Historical buildings and structures of Grand Teton National Park

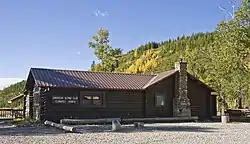
Double Diamond Ranch, also known as Climbers' Ranch

The Flying V Ranch was established in 1921 as a dude ranch, but was sold in 1935 to Gustav Koven and Paul Petzoldt, who intended to operate the ranch as a climbing school. After changing the name to the Ramshorn Dude Ranch, the partnership fell apart. After acquisition by the Park Service in 1956 the Ramshorn was operated as a concession under the Elbo Ranch name, which had been displaced from its previous location at the foot of the mountains when the original Elbo-Manges ranch was purchased and used for Park Service personnel housing. The Ramshorn now houses the Teton Science School. Another 1920s establishment was Leek's Lodge on upper Jackson Lake, close to the AMK, which continued to operate as a concession associated with the Signal Mountain Lodge into the 1970s. Although the Park Service had removed most of the buildings, the main lodge stood until 1998, when it was destroyed by fire, leaving only the lodge's chimney standing. The original Jackson Lake Lodge was established nearby by Eugene Amoretti, and featured the first hot and cold running water in the valley. It was replaced by the present Jackson Lake Lodge in 1955.